Boeing 737 MAX

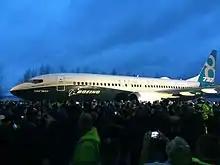
Roll-out of the first Boeing 737 MAX in December 2015

On August 13, 2015, the first 737 MAX fuselage completed assembly at Spirit Aerosystems in Wichita, Kansas, for a test aircraft that would eventually be delivered to launch customer Southwest Airlines. On December 8, 2015, the first 737 MAX—a MAX 8 named "Spirit of Renton"—was rolled out at the Boeing Renton Factory.